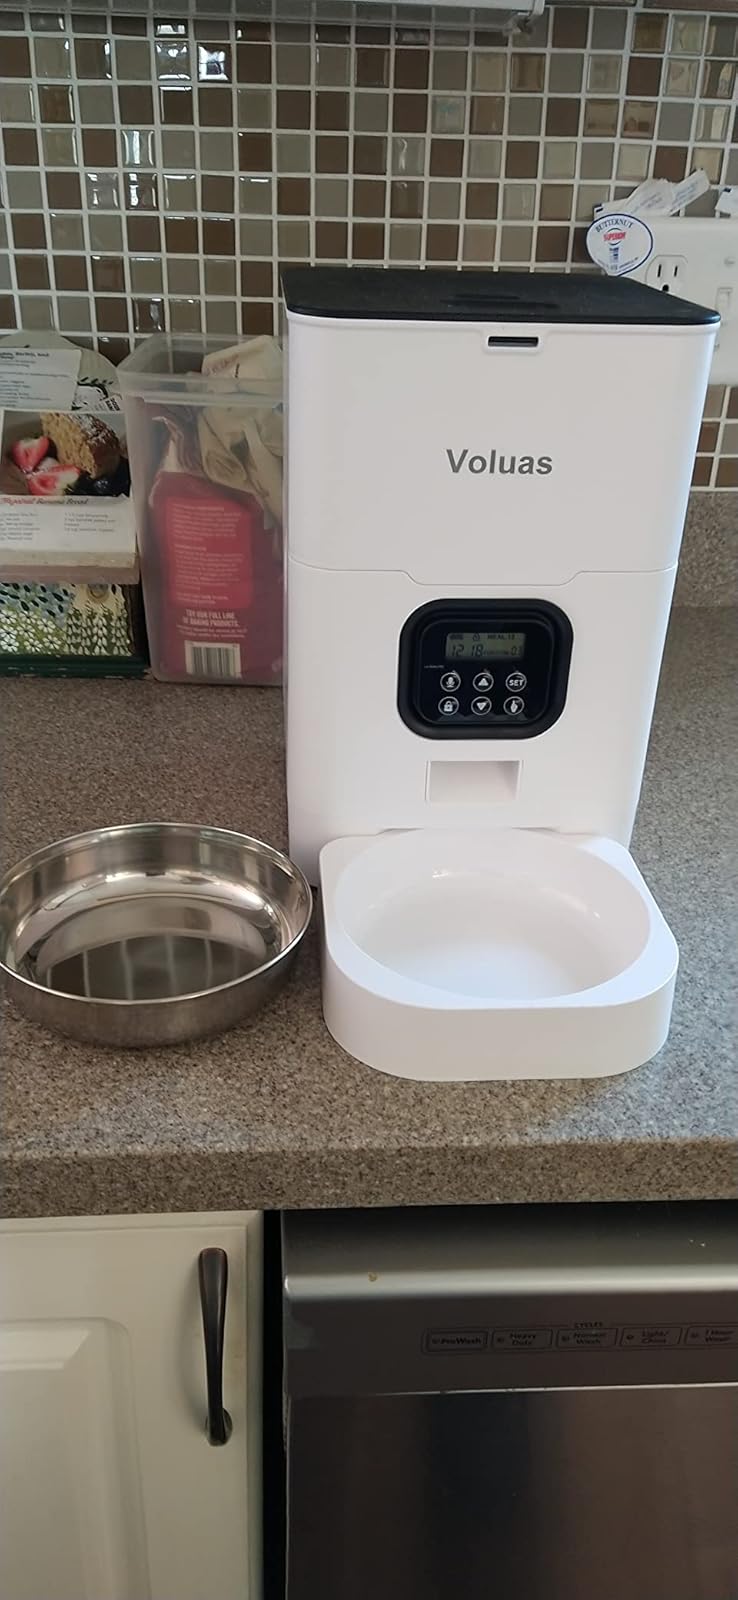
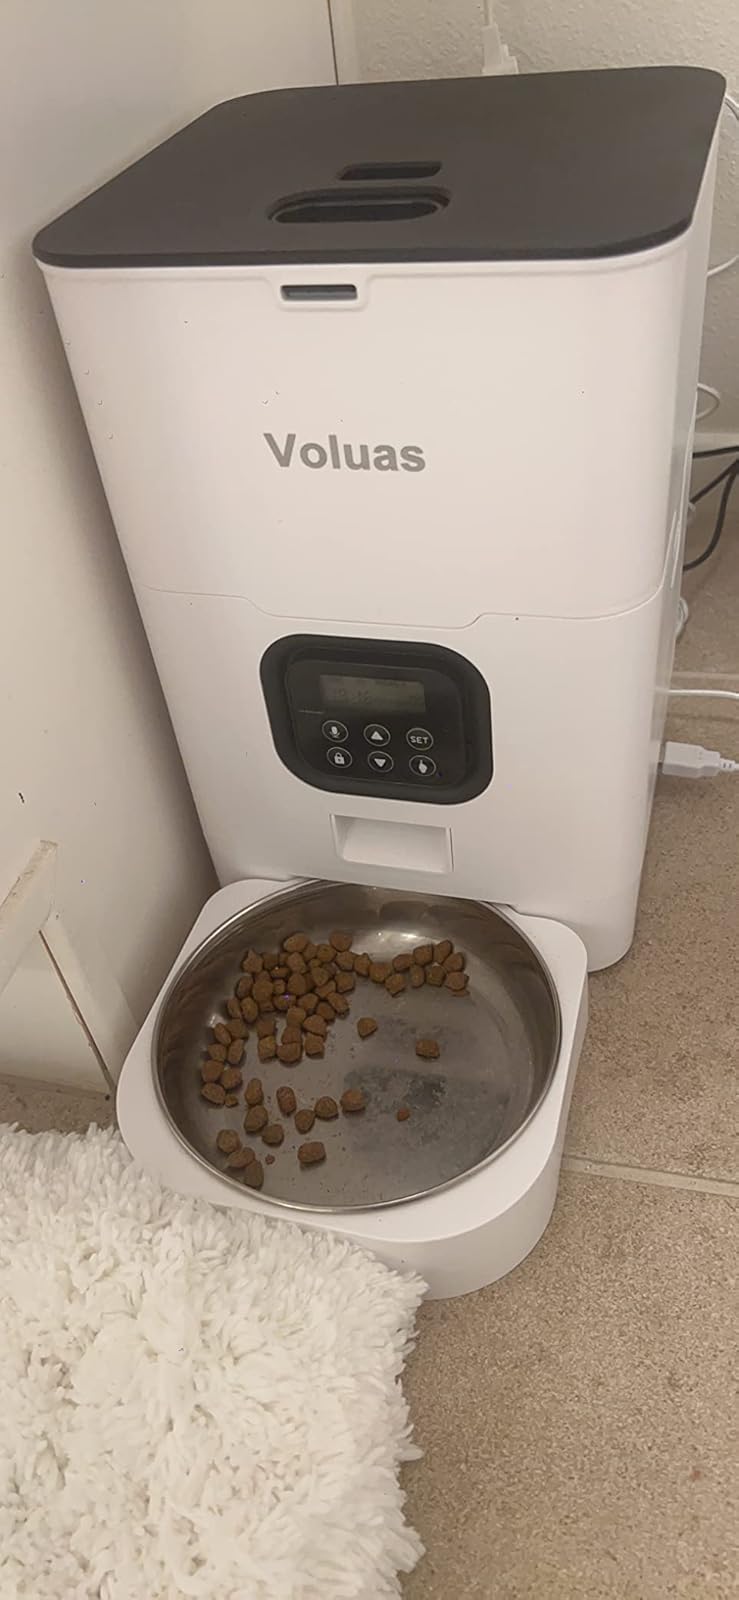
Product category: items_feeder
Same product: yes